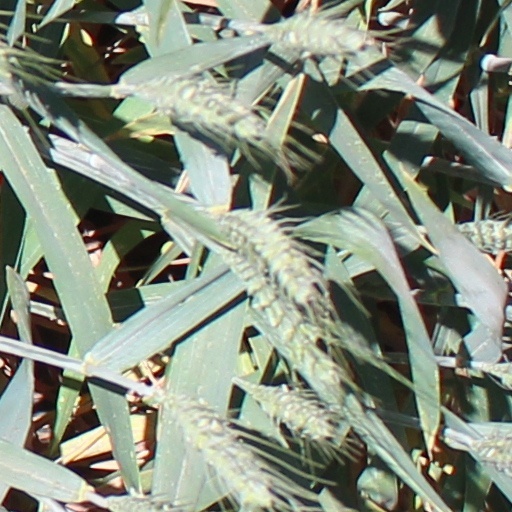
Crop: wheat